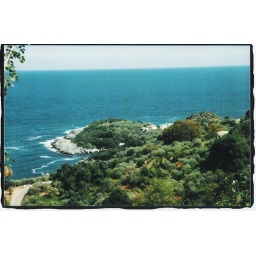
The coast of the Pelion penninsula as seen from the road near Mouresi